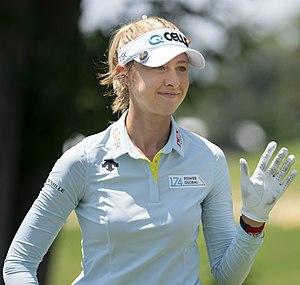
Nelly Korda, née le 28 juillet 1998 à Bradenton, est une joueuse de golf professionnelle américaine d'origine tchèque.